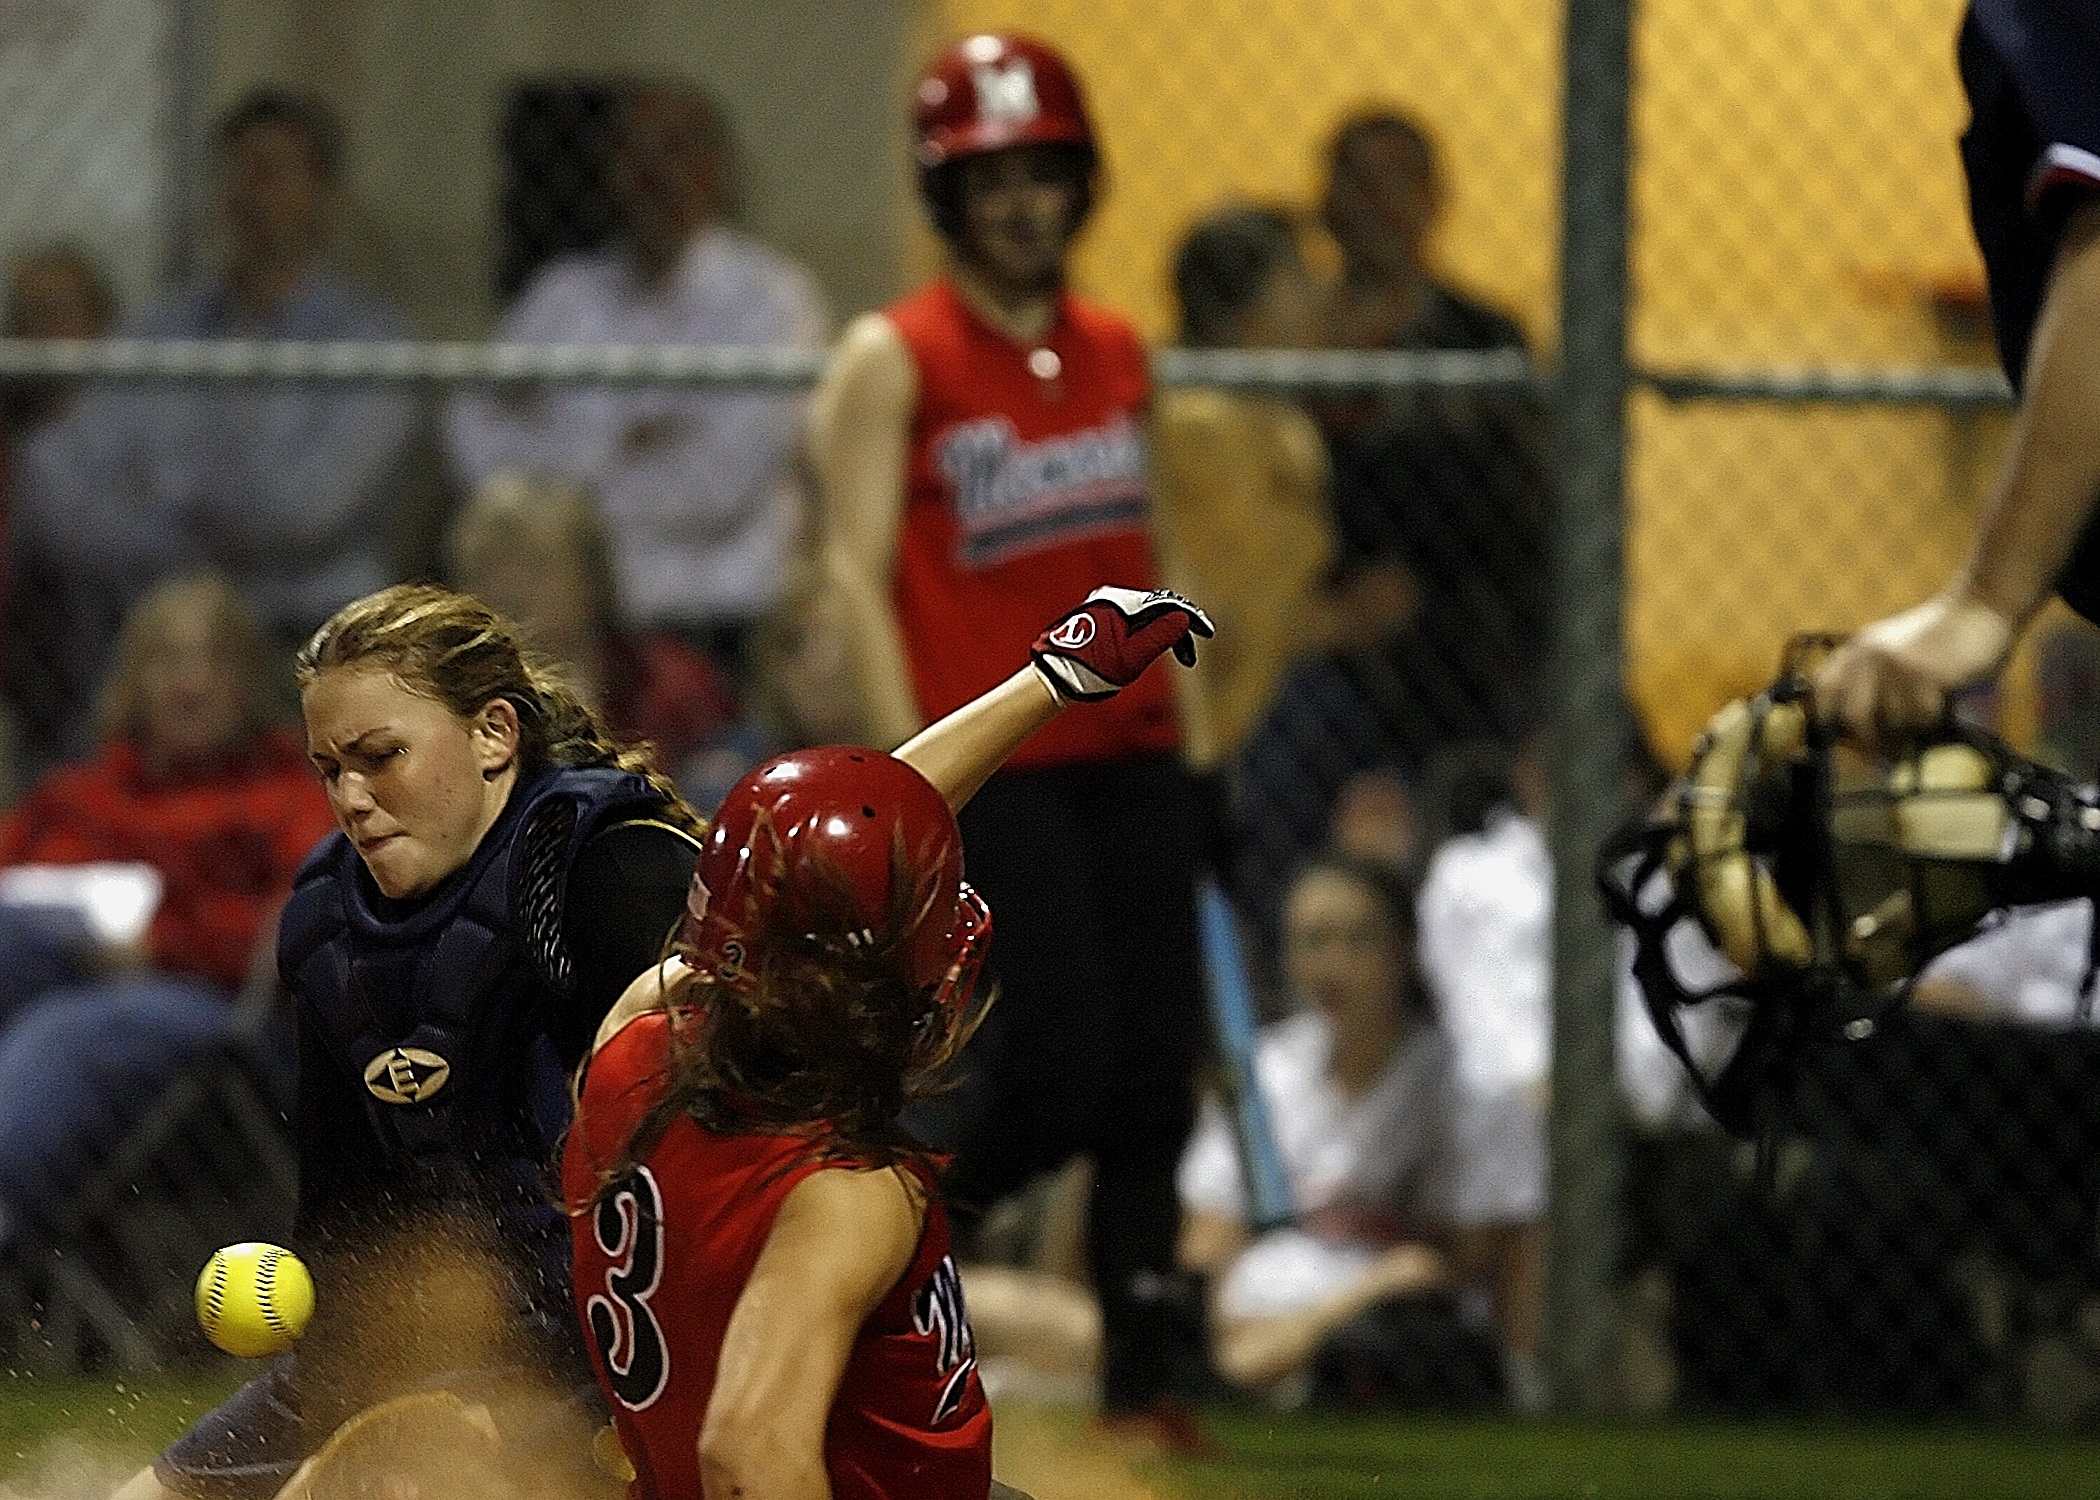
sport, field, game, play, run, female, athletic, dirt, action, soccer, player, teenager, competition, team, american football, sports, helmet, ball, championship, competitive, teen, athlete, sliding, activities, tackle, catcher, softball, defend, ball game, scoring, ballgame, team sport, defending, competition event, gridiron football